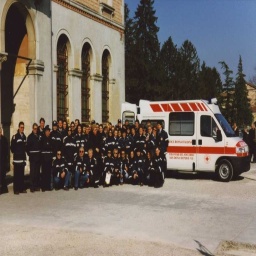
Label: ambulance